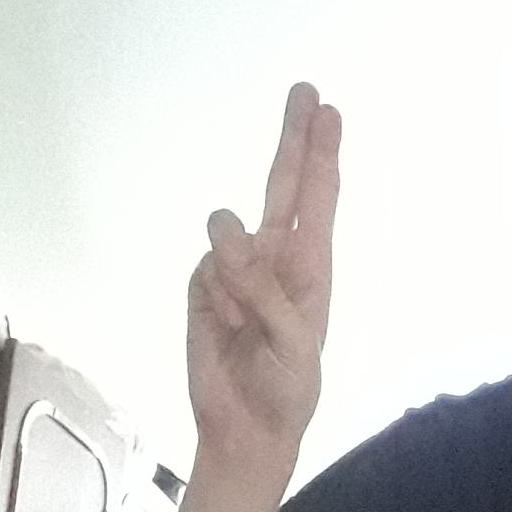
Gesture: two_up